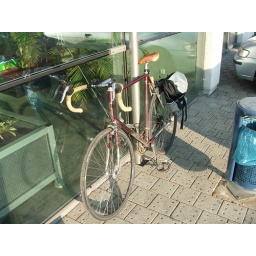
My bike in it's typical commuter/grocery getter set up. Got a little rusty with the salt this winter.